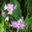
Label: orchid